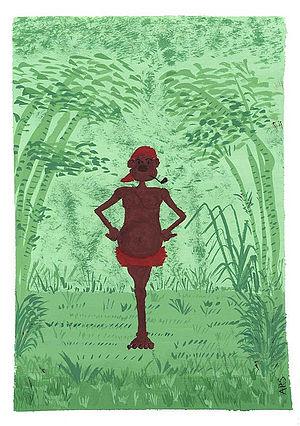
Sací est probablement l'un des personnages les plus populaires du folklore brésilien. Il est représenté comme un petit garçon noir unijambiste, qui fume la pipe et porte un chapeau rouge au pouvoir magique le faisant apparaître et disparaître où bon lui semble.